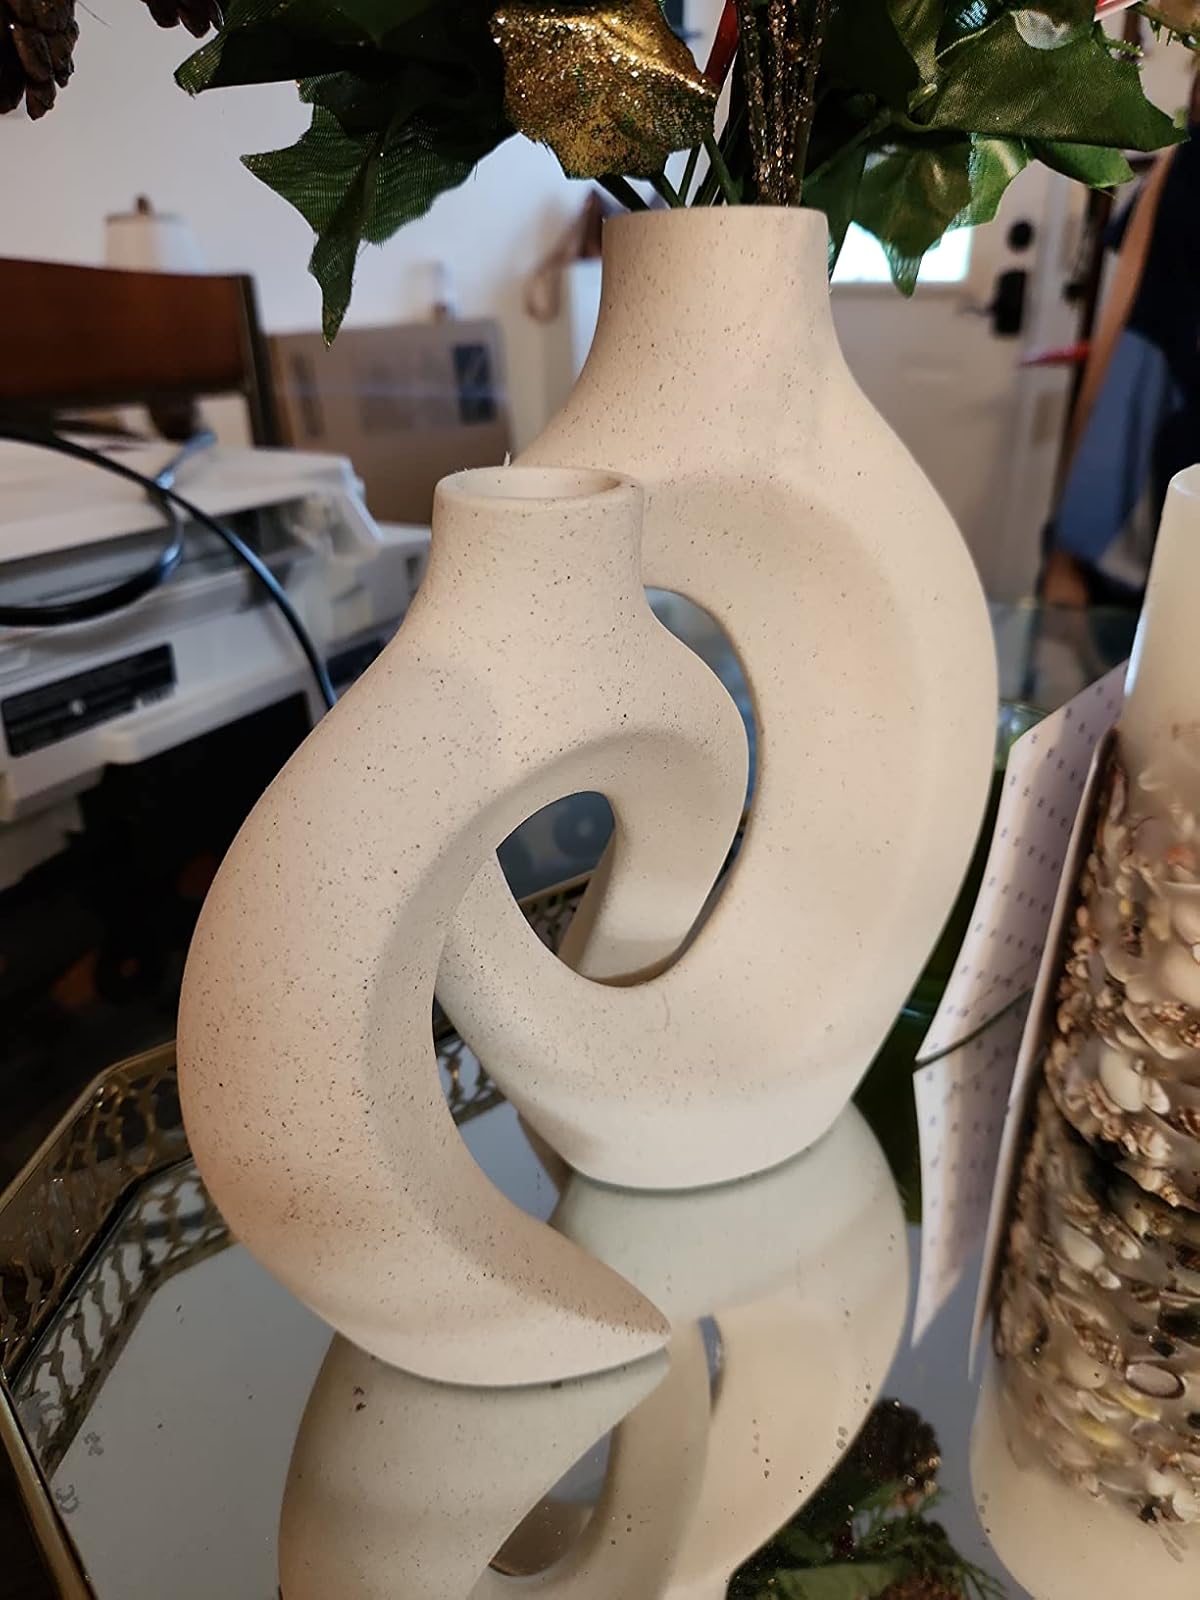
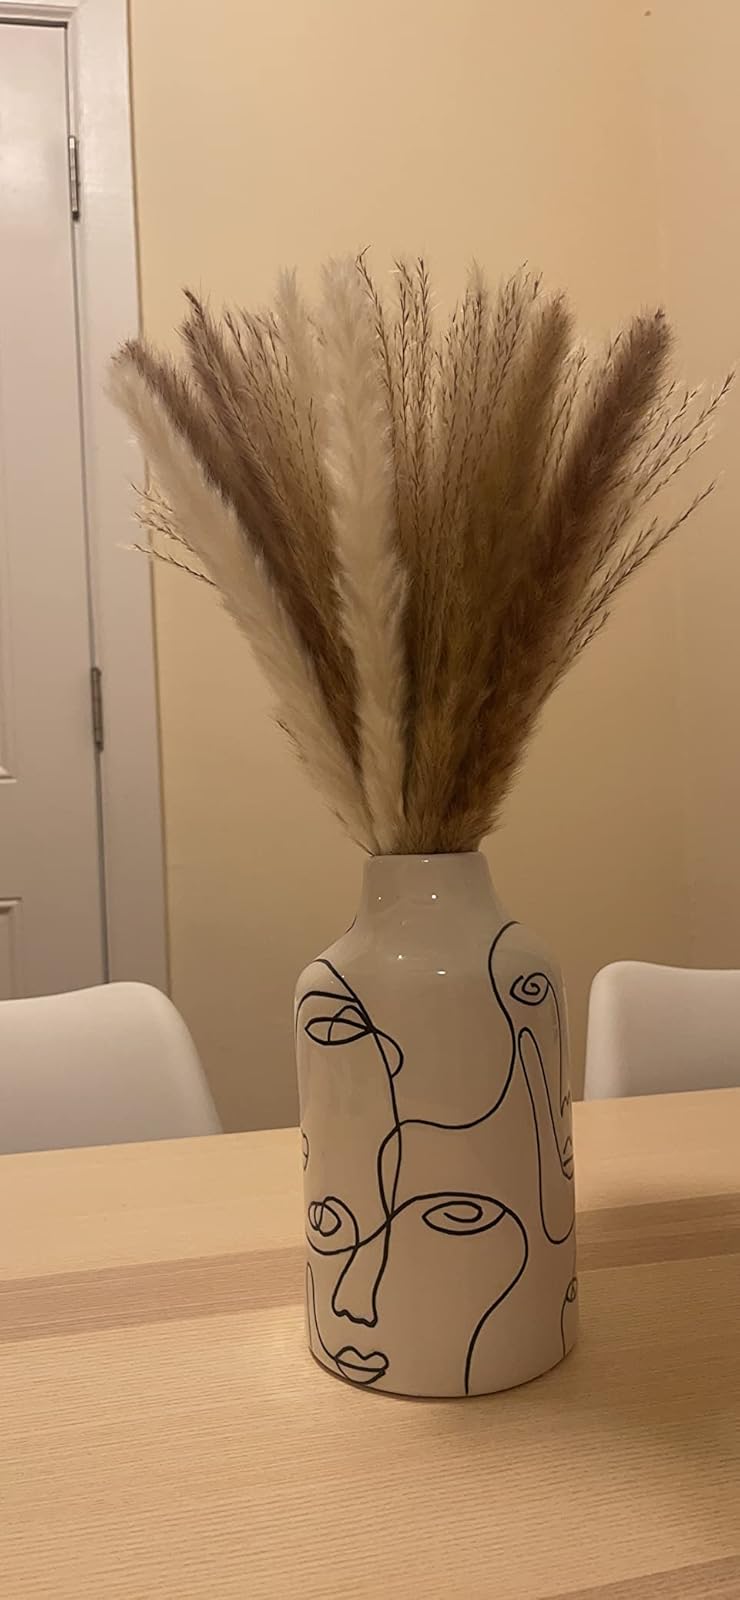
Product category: vase
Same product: no